Go with Me

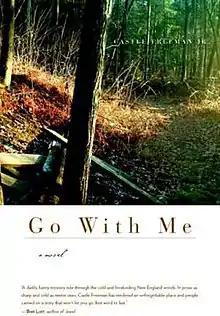
First edition cover

Go with Me is a 2008 novel by American writer Castle Freeman Jr. It is Castle Freeman's third novel and it was first published by Steerforth Press in January 2008.